Buddhist symbolism

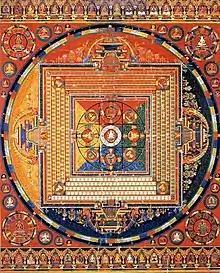
Mandala of Vajradhatu (the vajra realm)

The victory banner was a military symbol of victory, and symbolizes the Buddha's victory over Mara and the defilements (an epithet for the Buddha is the "conqueror"; in Sanskrit, Jina).